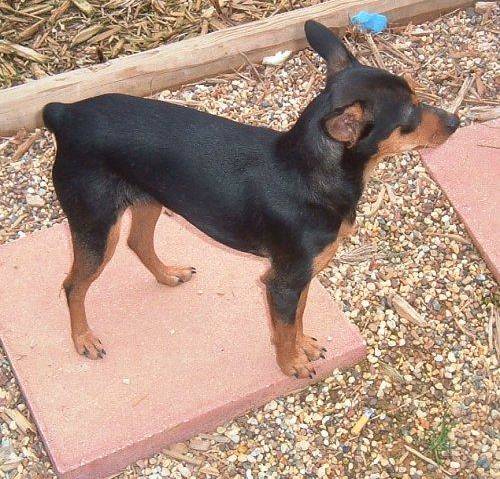
Label: dog